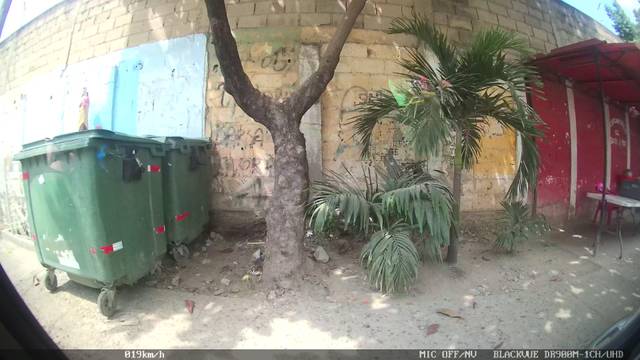
Region: Colombia
Coordinates: 10.371, -75.504